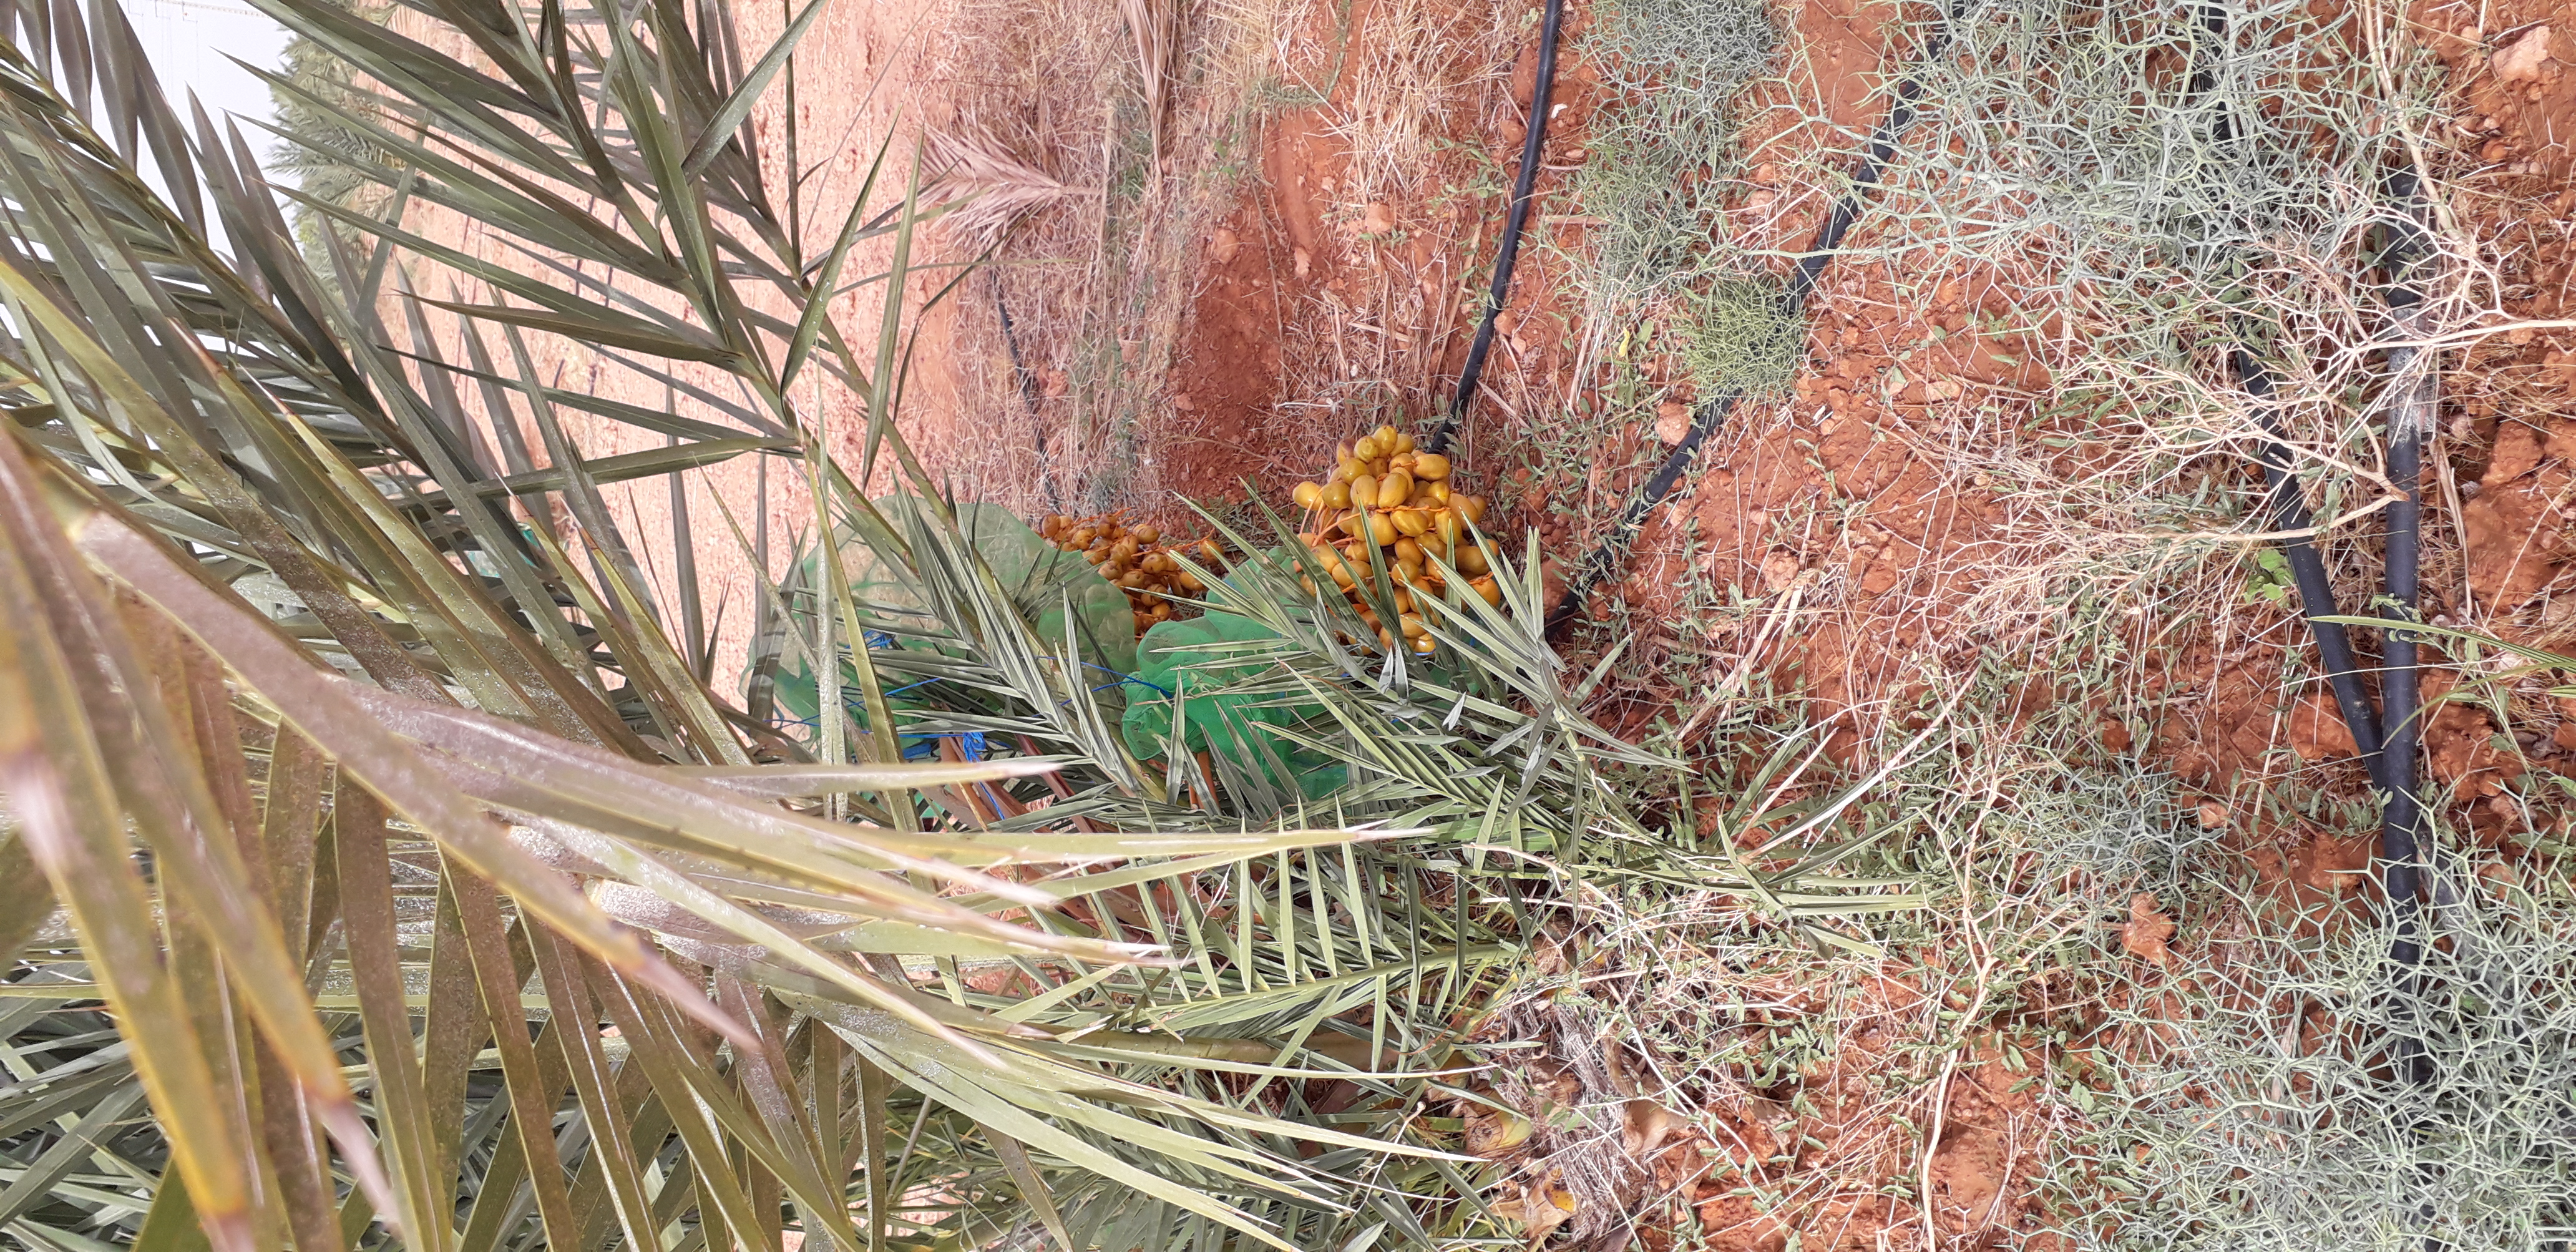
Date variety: Boufagous